Amanda Carreras

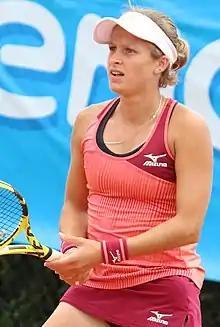
Amanda Carreras at Biarritz, 2021

Amanda Carreras (born 16 May 1990) is an inactive British tennis player from Gibraltar.